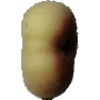
Label: peach_flat